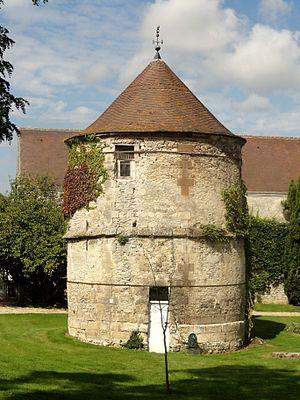
Colombier.
Le prieuré Saint-Victor de Bray-sur-Aunette est un ancien prieuré de chanoines réguliers de saint Augustin, dépendant de l'abbaye Saint-Victor de Paris, et situé sur la commune de Rully, en France. Il a été fondé en 1249 par testament de Guillaume le Bouteiller, seigneur de Senlis. Un prieur et cinq moines sont installés en 1263, date présumée de l'achèvement de la chapelle. Vers 1650, le prieuré est dévasté par les troupes du maréchal de Turenne, puis réparé. Le dernier prieur meurt en 1773. La situation financière précaire de l'abbaye mère de Saint-Victor ne permet pas de le remplacer, et le domaine est loué à un bourgeois de Paris, avec l'obligation d'entretenir la chapelle. La vente comme bien national survient en 1791, et le prieuré devient définitivement une ferme. Les bâtiments conventuels sont démolis entre 1827 et 1836. Depuis lors, ne subsistent plus que la chapelle de style gothique rayonnant, qui est d'un grand intérêt architectural ; une cave ; un pigeonnier médiéval ; des éléments du mur de clôture avec le portail ; et des bâtiments des deux basses-cours datant de l'époque moderne.